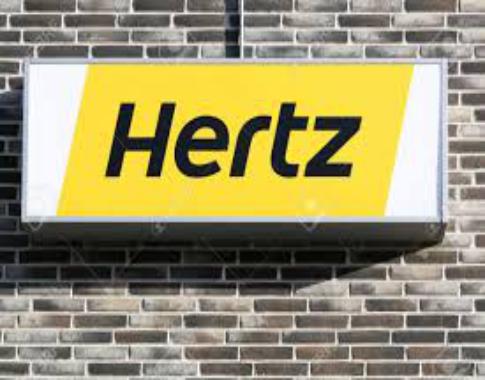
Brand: hertz
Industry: Electronic